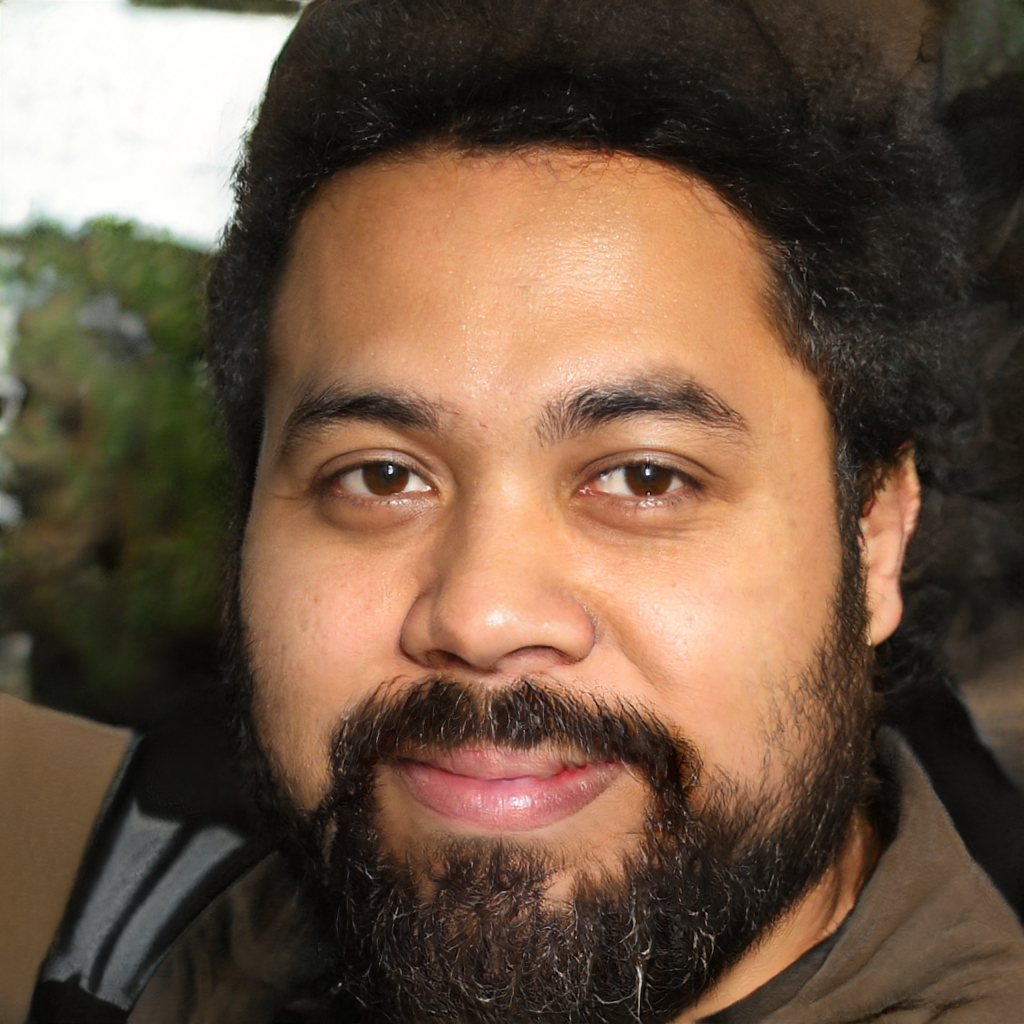
Gender: Male